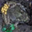
Label: frog